Gloria Davy

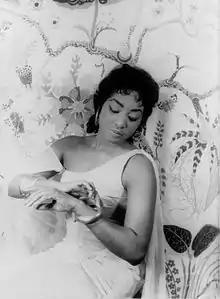
Gloria Davy as Aida in 1958

Davy made her professional stage debut on Broadway as one of the Female Saints in the April 1952 revival of Virgil Thomson's "Four Saints in Three Acts" at the Broadway Theatre. She returned to Broadway the following October to portray Susie in "My Darlin' Aida" at the Winter Garden Theatre with Elaine Malbin in the title role. In May 1954 she replaced Leontyne Price as Bess in a North American tour of Gershwin's "Porgy and Bess" which was organized by impresarios Robert Breen and his wife Wilva Davis. After completing its North American tour in Montreal, Davy went with the production to Europe for performances in Venice, Paris, London, and other cities in Belgium, Germany, Greece, Italy, Switzerland, and Yugoslavia. The company also made a stop at the Cairo Opera House in Egypt. She remained with the international tour through 1956, making further appearances in the Middle East, Africa, Russia, and Latin America.